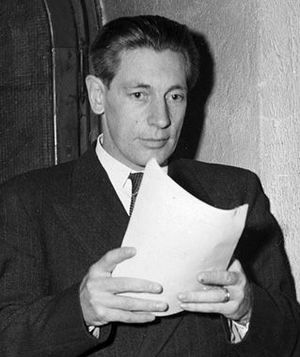
Ernst Hilding Andersson
Ernst Hilding Andersson var en svensk flyingeniør i den svenske marine og spion for Sovjetunionen. Han blev kendt som marinspionen.